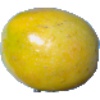
Label: maracuja